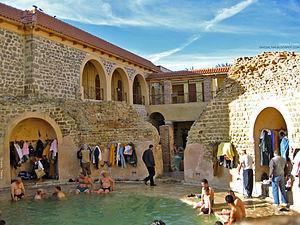
La piscine circulaire Hammam essalhine Aurès khenchela aures العربية: حمام الصاحين جبال أوراس خنشلة المسبح الدائري"
Hammam Essalihine, est un bain romain qui existe depuis 2 000 ans. Il est situé dans la commune d'El Hamma, site touristique et thérapeutique, à 7 km de Khenchela. Son exploitation remonte à l'époque romaine.
Khenchela, antique Mascula, est une commune d'Algérie et le chef-lieu de la wilaya de Khenchela. Située dans les Aurès, elle se trouve à 1122 mètres d'altitude moyenne. La population de la ville est d'environ 108 580 habitants lors du dernier recensement de 2008.
El Hamma est une commune de la wilaya de Khenchela en Algérie.